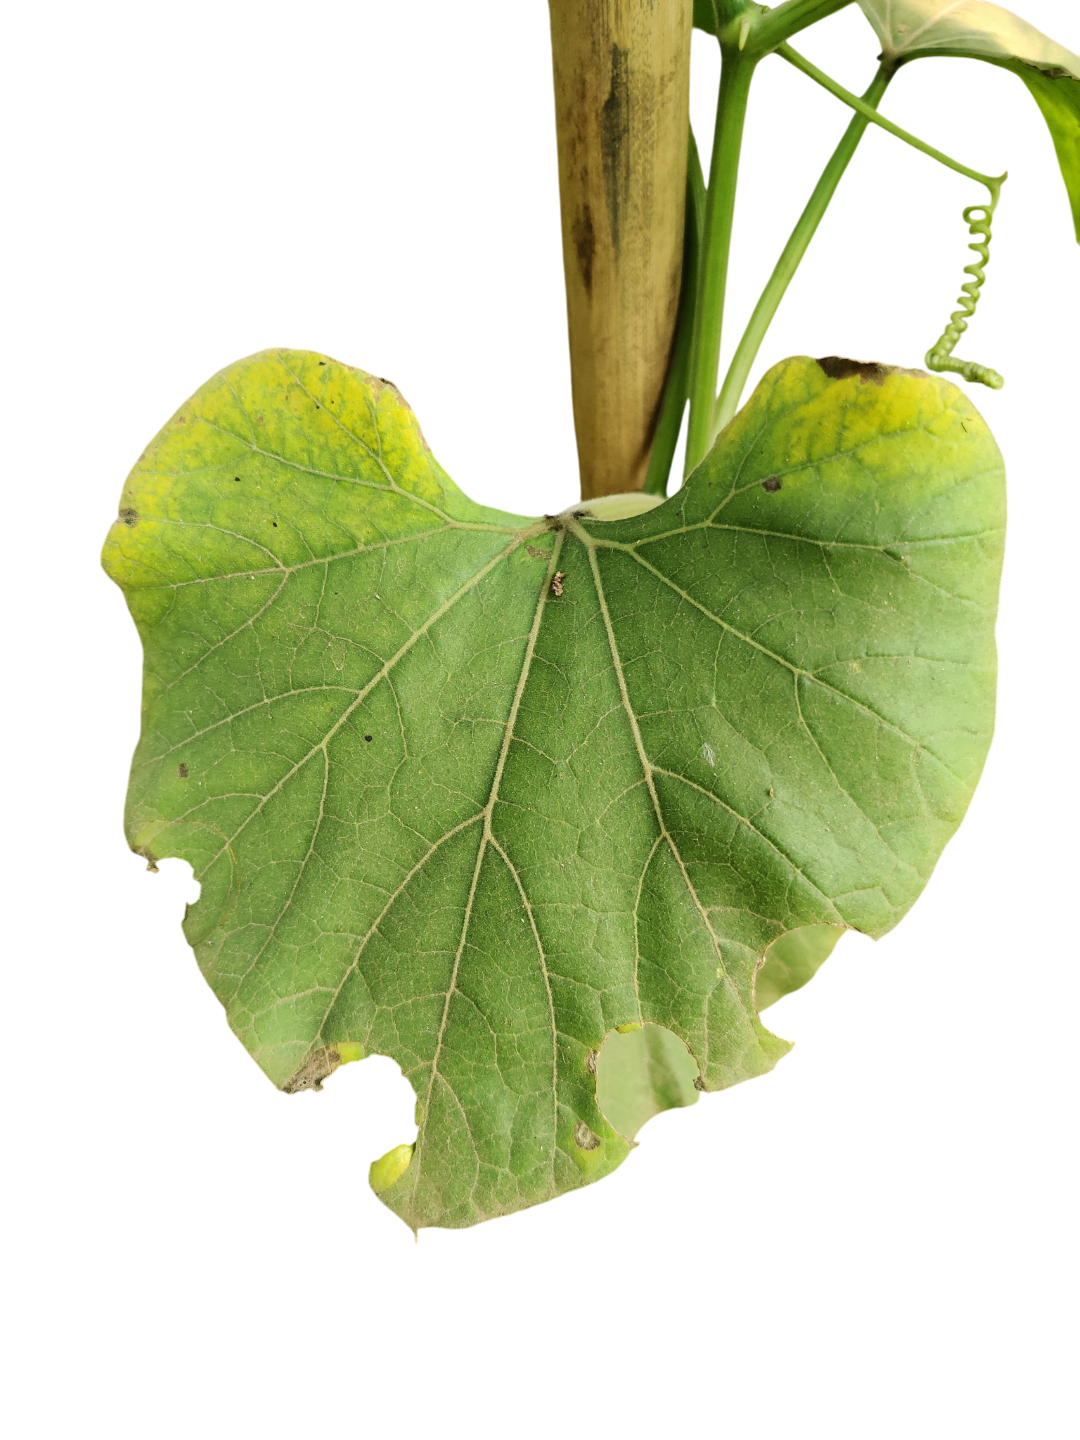
Crop: Bottle Gourd
Label: Downy_Mildew